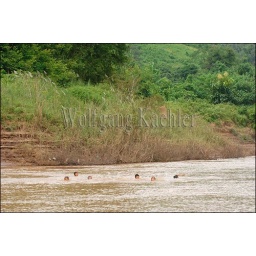
Laos, near luang prabang, mekong river, boys swimming in river